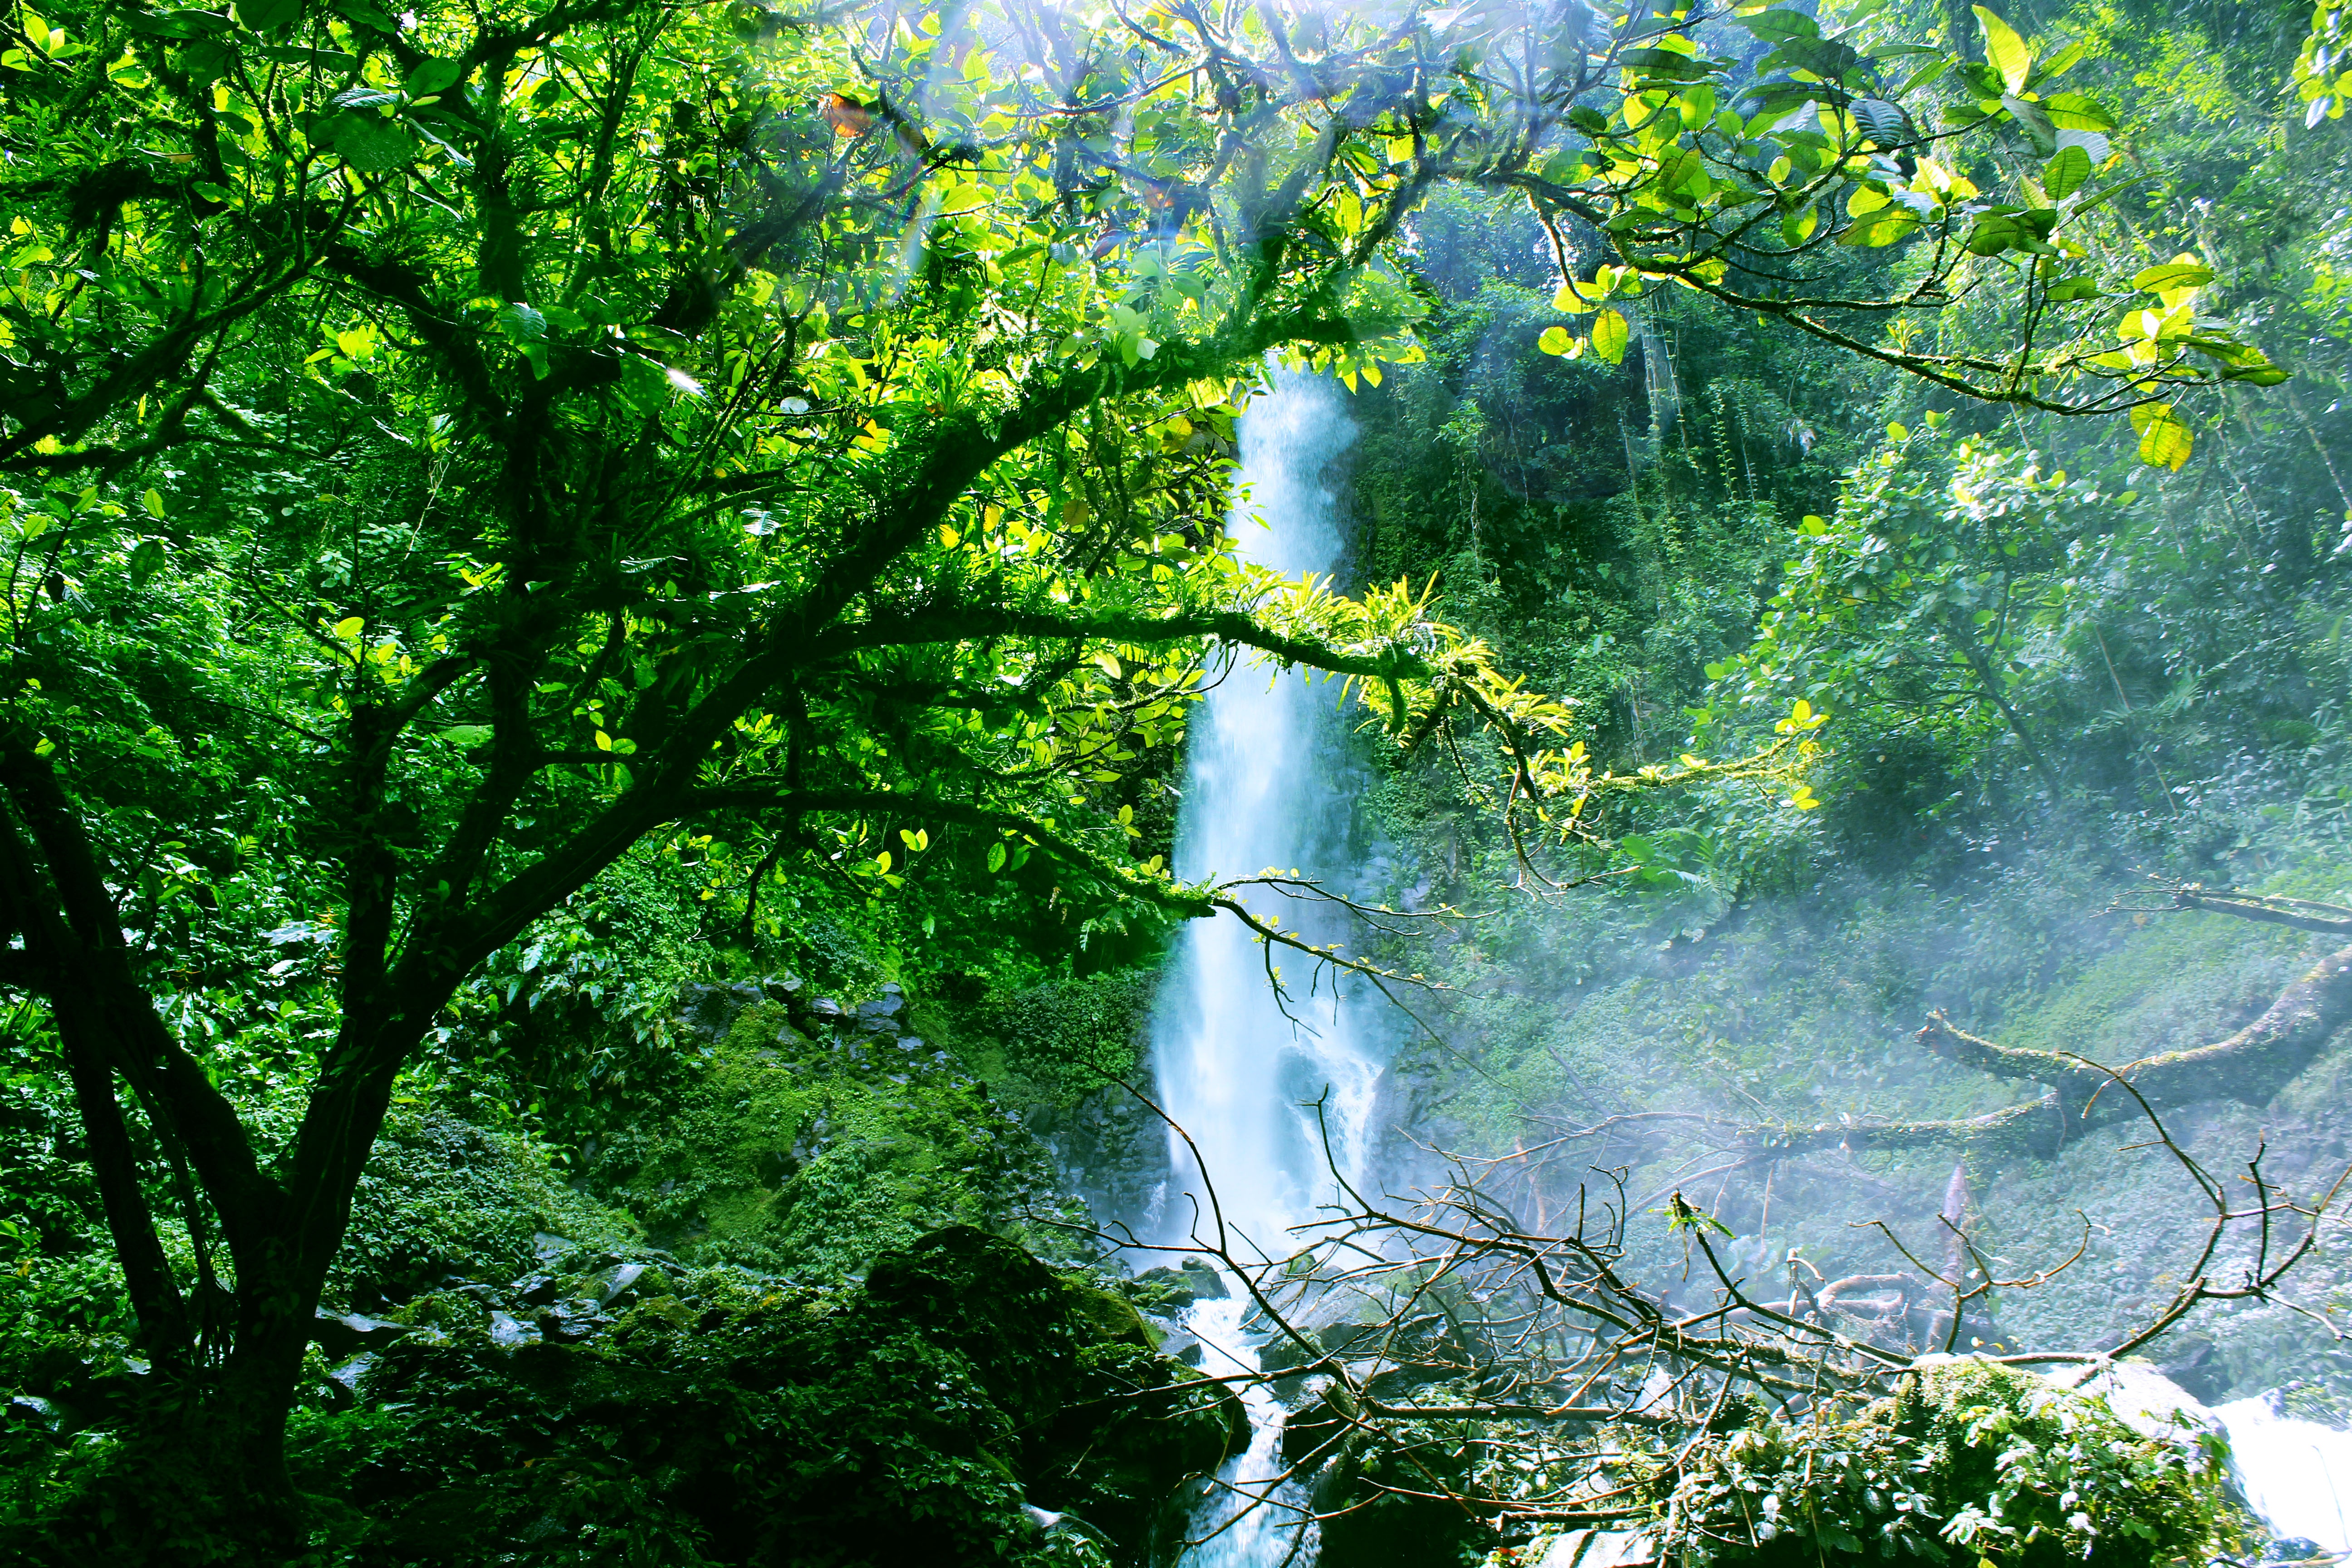
tree, nature, forest, waterfall, branch, plant, wood, sunlight, leaf, flower, green, jungle, botany, garden, plants, leaves, outside, rainforest, woodland, habitat, rural area, rain forest, natural environment, woody plant